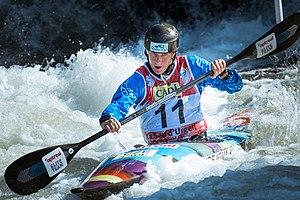
Kateřina Kudějová durant le championnat du monde 2019 de canoë de slalom à La Seu d'Urgell, Espagne.